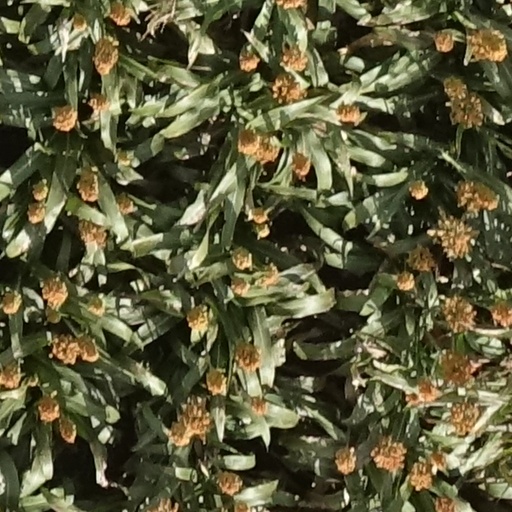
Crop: sorghum